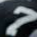
Number: 7